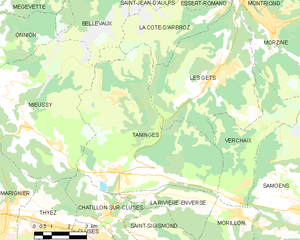
Carte des communes françaises Taninges